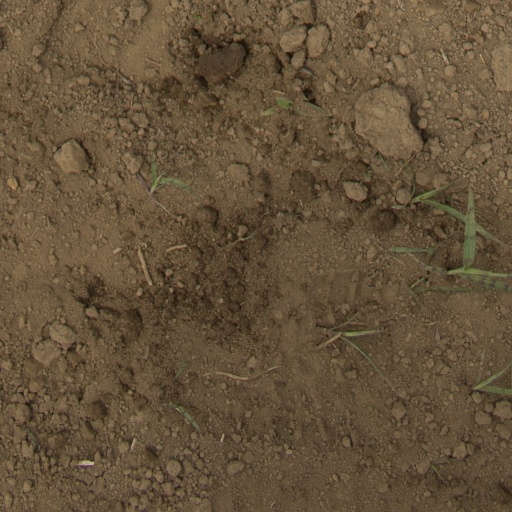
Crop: Jerusalem artichoke